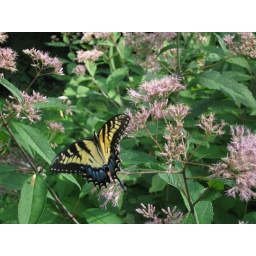
A swallowtail butterfly sitting on Joe Pye weed in full bloom